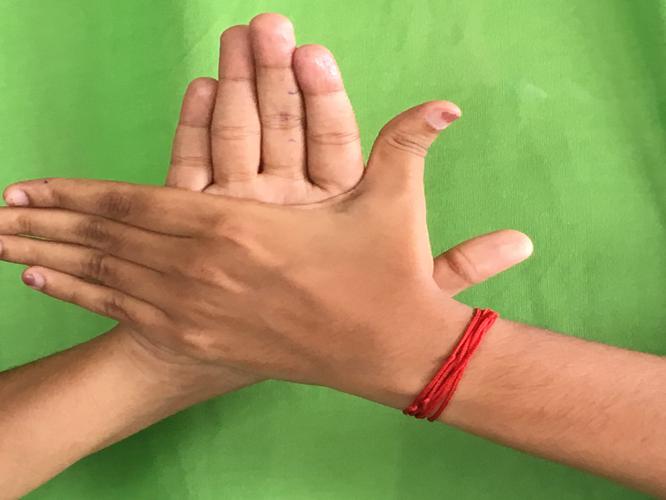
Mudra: Chakra
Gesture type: double_hand